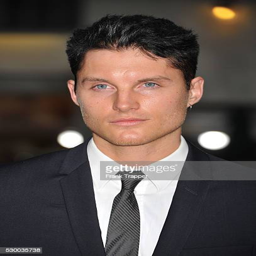
actor arrives at the premiere held